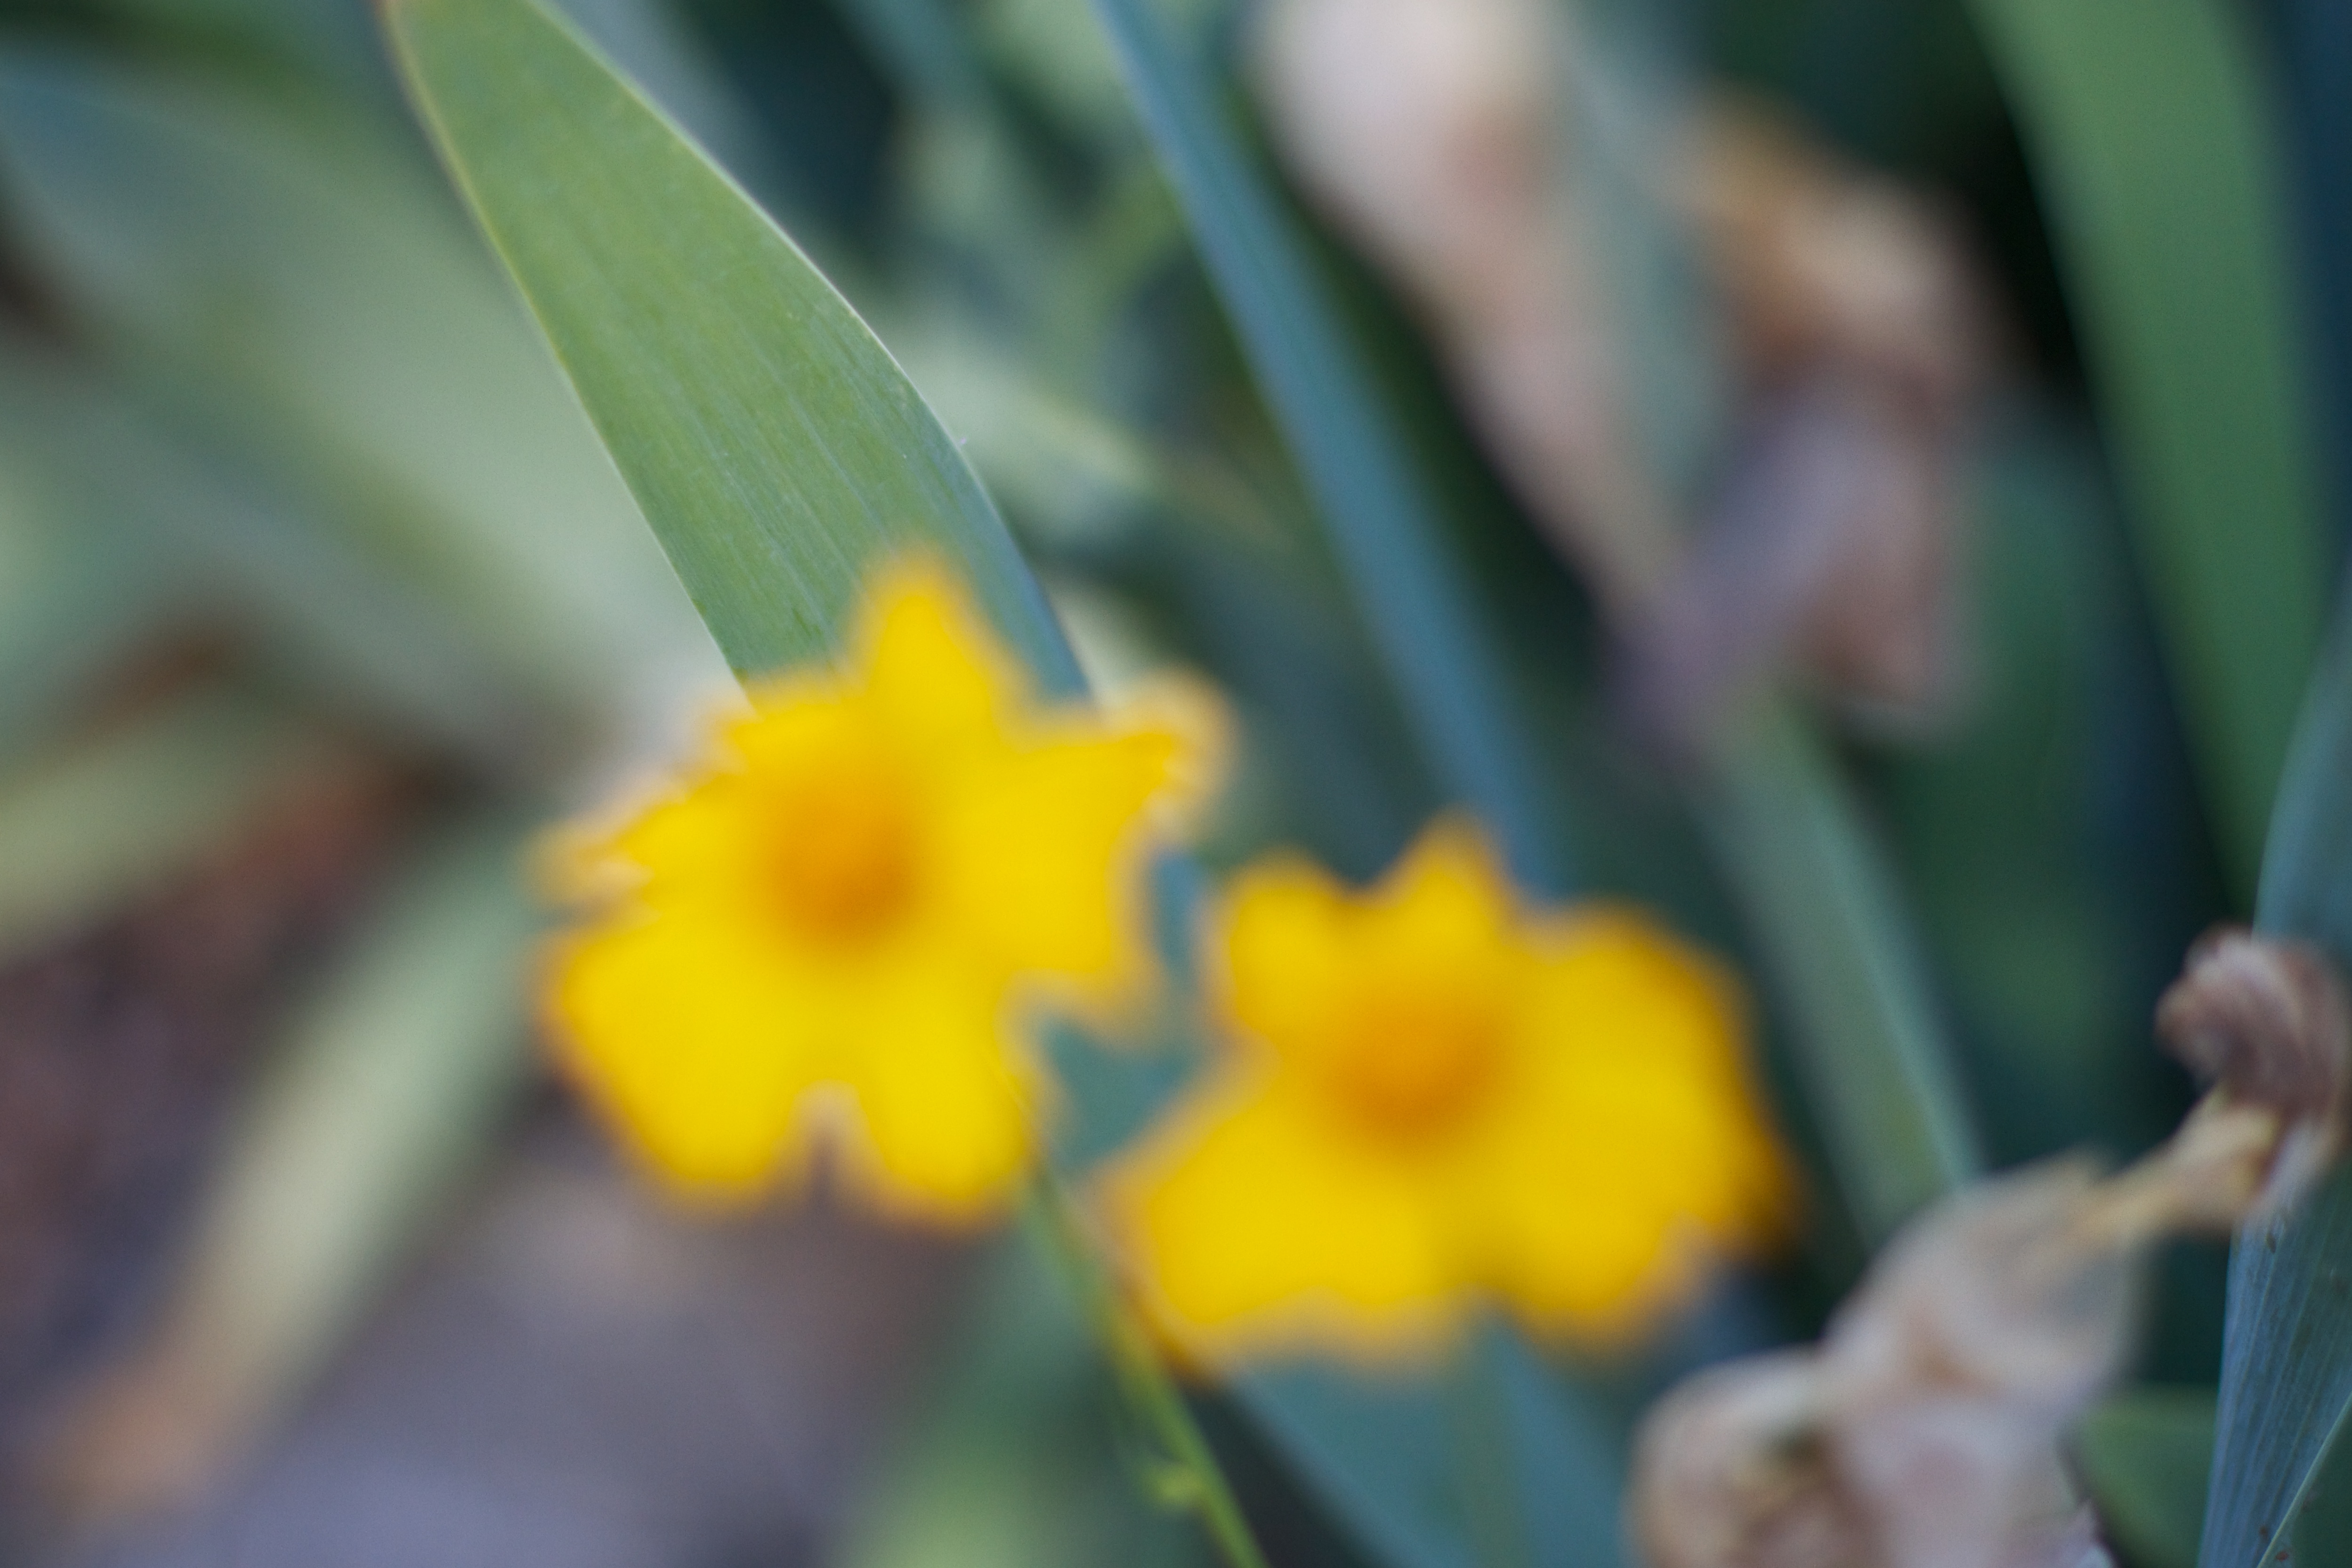
plant, flower, botany, yellow, flora, wildflower, close up, narcissus, dailycreate, macro photography, tdc520, flowering plant, plant stem, land plant